2022 Serbian constitutional referendum

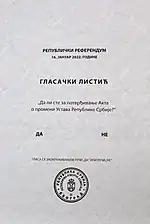
An image of the referendum ballot

The government of Serbia had committed itself to judiciary constitutional changes in the process of joining the European Union. After several delays, the changes were first presented in a document in December 2020. For the proposed changes to be implemented, a referendum was required to take place. The president of the National Assembly Ivica Dačić stated that in case of early elections, the referendum should be held before elections. Initially, the referendum was supposed to be held in fall of 2021, although on 30 November, Dačić announced that the referendum would be held on 16 January.